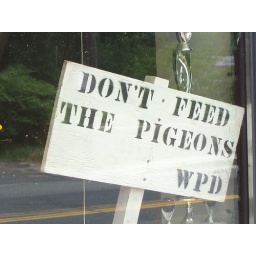
sign in a local pub window